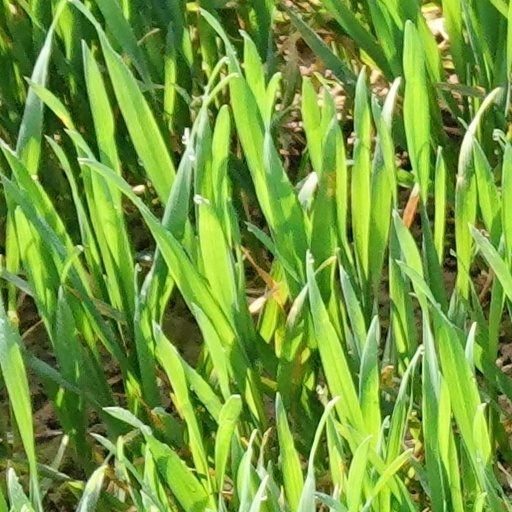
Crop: wheat